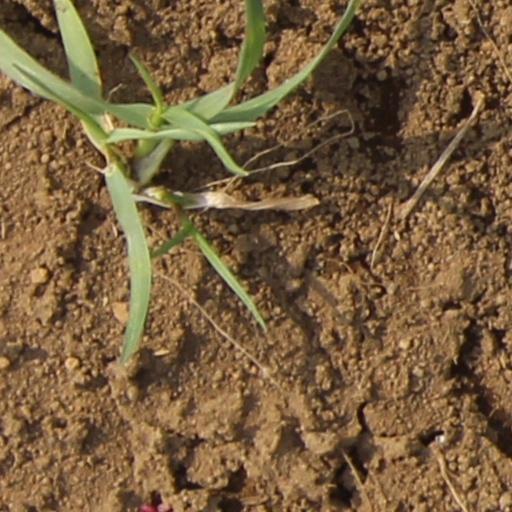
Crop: wheat